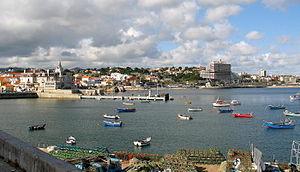
Le Rallye du Portugal 1978, disputé du 19 au 23 avril 1978, est la cinquante-sixième manche du championnat du monde des rallyes courue depuis 1973, et la quatrième manche du championnat du monde des rallyes 1978. C'est également la cinquième des dix-neuf épreuves de la Coupe FIA 1978 des pilotes de rallye, créée l'année précédente.
D pour danger est un film américain réalisé par Ronald Neame et Cliff Owen et sorti en 1966.
Le Rallye du Portugal 1977, disputé du 1ᵉʳ au 6 mars 1977, est la quarante-quatrième manche du championnat du monde des rallyes courue depuis 1973, et la troisième manche du championnat du monde des rallyes 1977. C'est également la quatrième des vingt épreuves de la Coupe FIA 1977 des pilotes de rallye, nouvellement créée.
Le Rallye du Portugal 1980, disputé du 4 au 9 mars 1980, est la soixante-dix-huitième manche du championnat du monde des rallyes courue depuis 1973, et la troisième manche du championnat du monde des rallyes 1980.
Le Rallye du Portugal 1981, disputé du 4 au 7 mars 1981, est la quatre-vingt-dixième manche du championnat du monde des rallyes courue depuis 1973, et la troisième manche du championnat du monde des rallyes 1981.